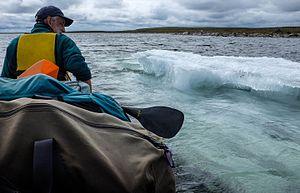
D'une superficie de 3 833 km², le lac Dubawnt est situé à 236 m d'altitude, dans la partie sud du Nunavut continental, à 350 km au sud du cercle arctique. Le lac est caractérisé par un littoral découpé et de nombreuses îles. Ses eaux se déversent en direction nord par la rivière Dubawnt dans le lac Aberdeen avant de rejoindre la Baie d’Hudson par la rivière Thelon.